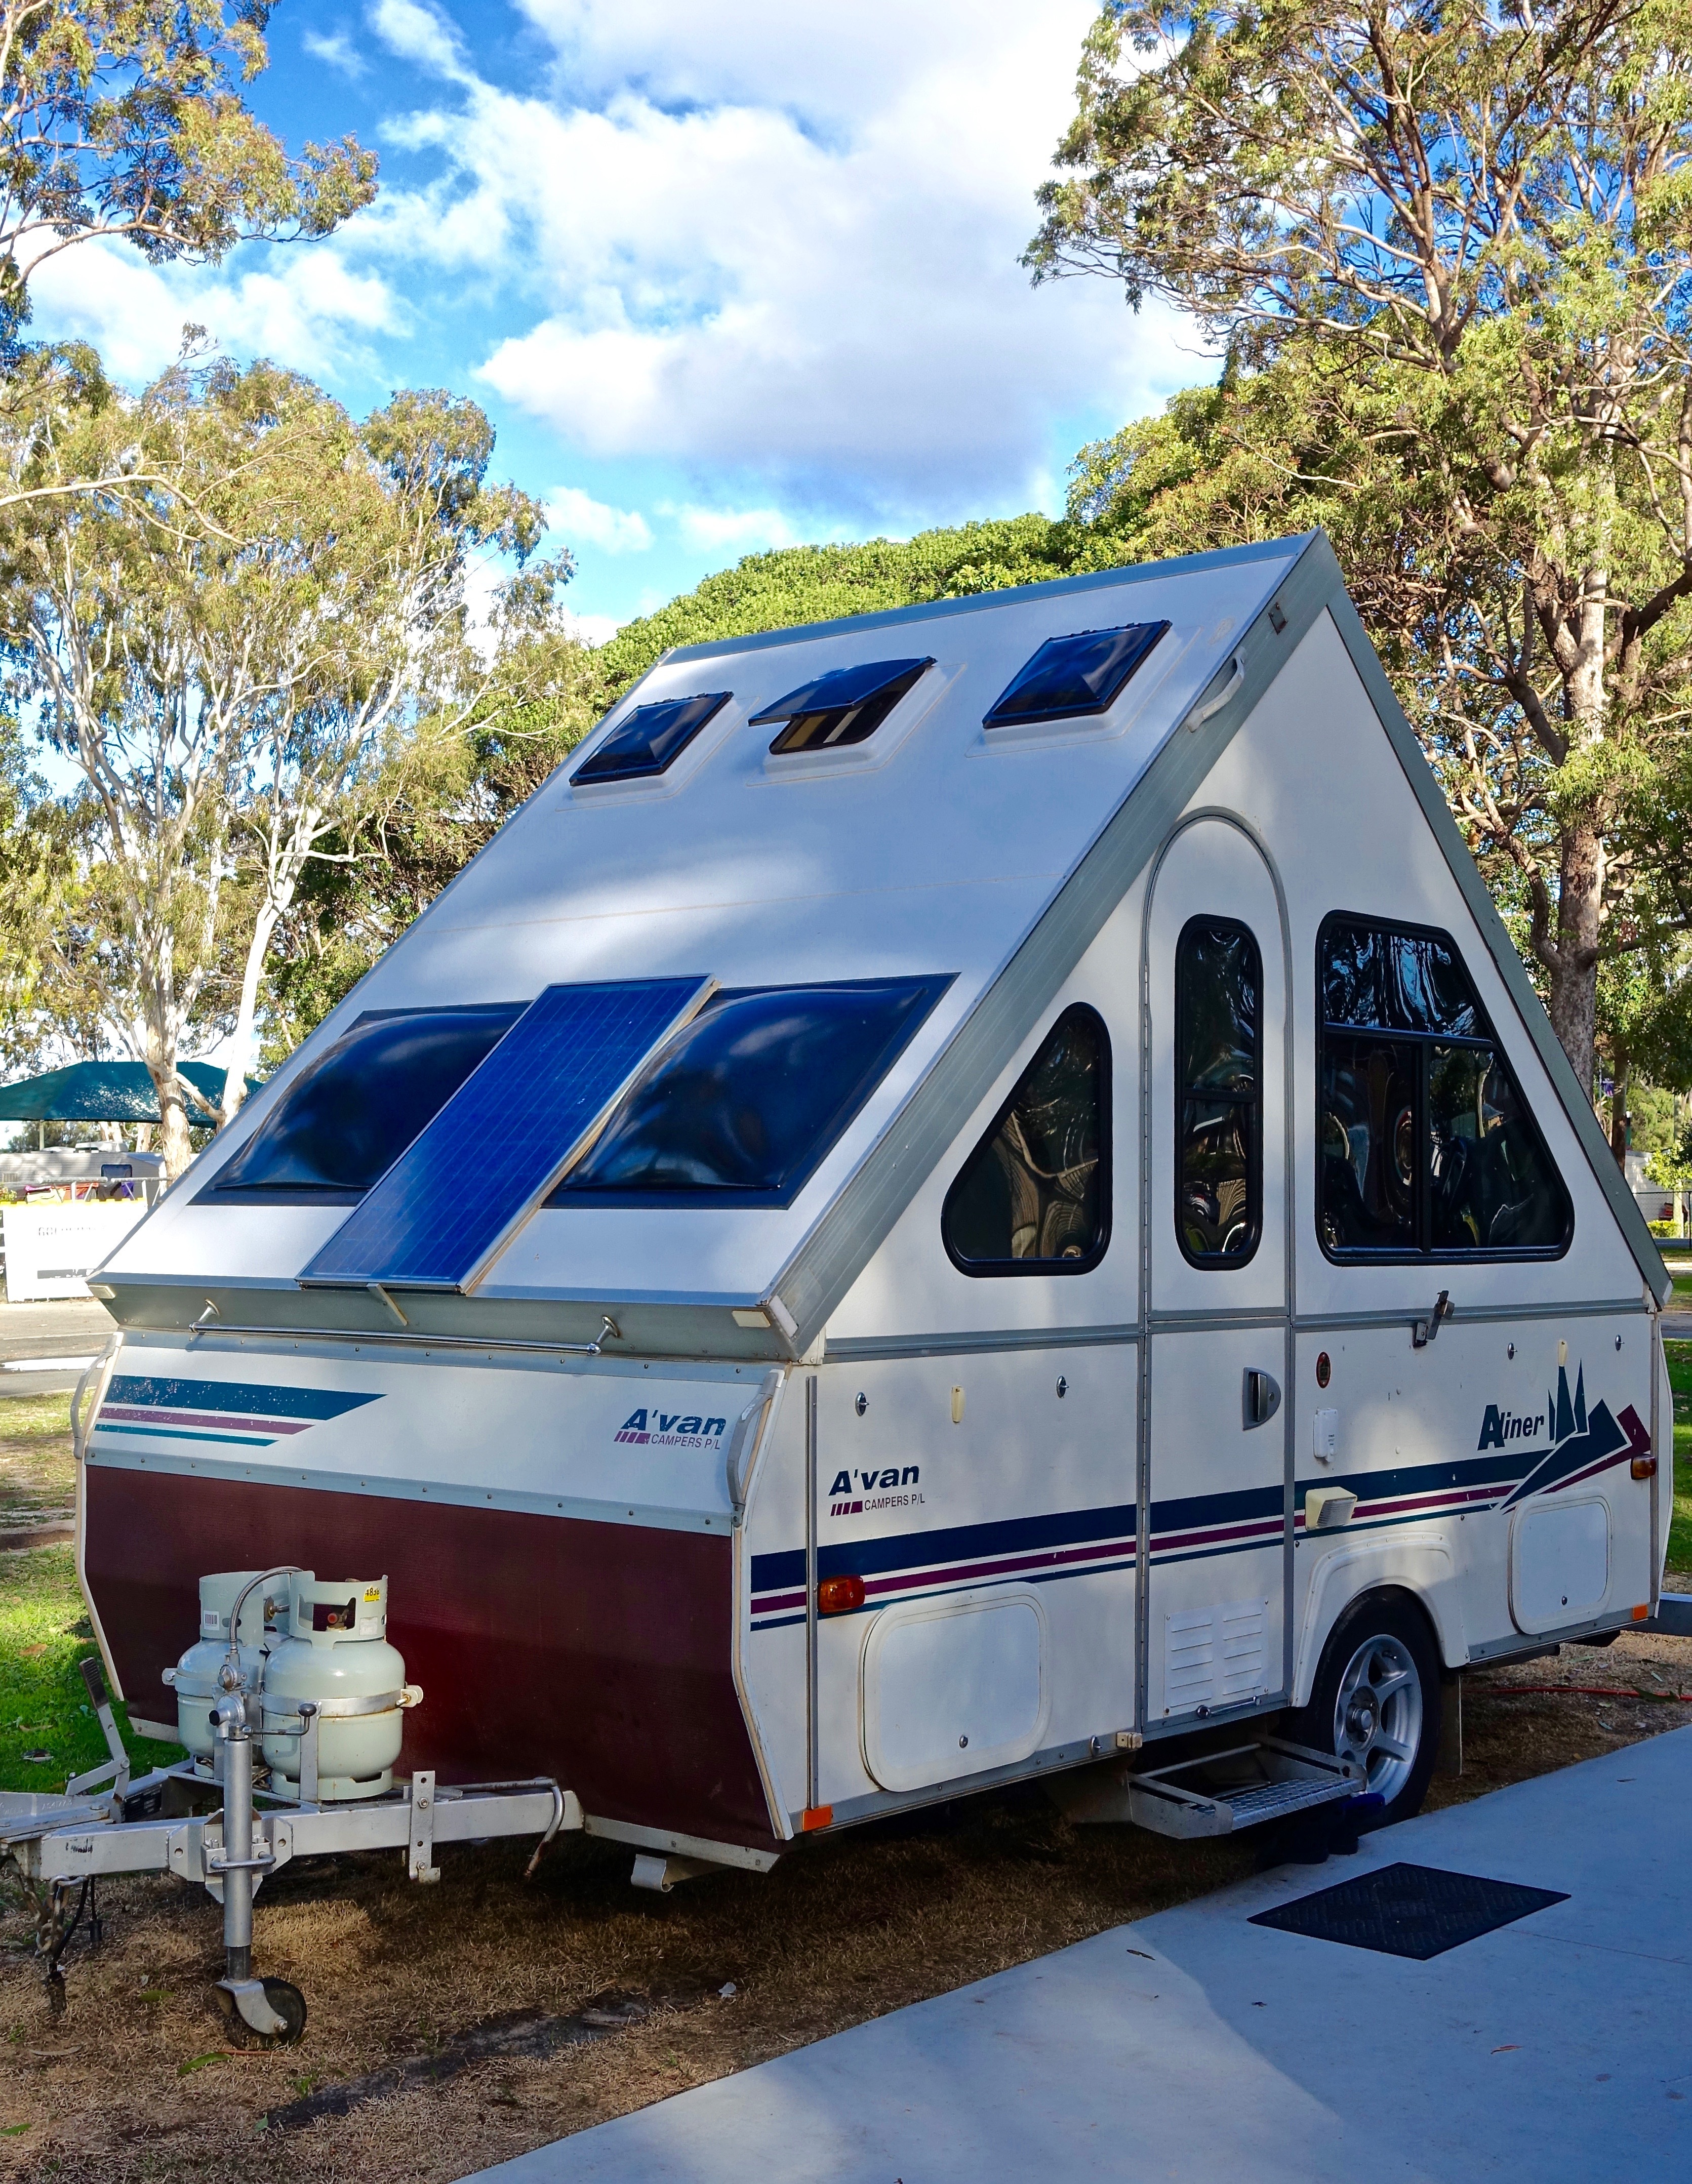
mobile, travel, recreation, vehicle, holiday, camping, camper, caravan, rv, campsite, campground, recreational vehicle